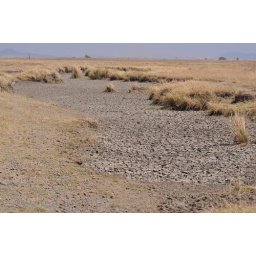
Dry lake bed in Serengeti